Southwest Virginia Holiness Association Camp Meeting

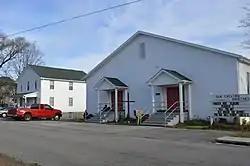
Front of the two buildings

Southwest Virginia Holiness Association Camp Meeting, also known as the Salem Camp Meeting, is a historic camp meeting complex located at Salem, Virginia. The complex consists of two buildings—a 1922 tabernacle and a dormitory, built about 1926. Both buildings are plainly detailed frame buildings with novelty weatherboard siding and poured concrete basement levels. The tabernacle measures approximately 60 feet by 80 feet and contains an auditorium designed for a capacity of 2,000 people. The dormitory is a two-story, three-bay, building with a full-width one-story porch.